Paula Bennett

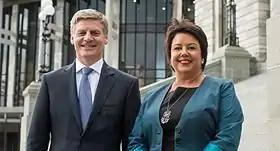
Bennett as Deputy Prime Minister, with Prime Minister Bill English, 2016

As a senior minister in the Fifth National Government, Bennett was best known for leading social welfare reforms as Minister of Social Development from 2008 to 2014. During that time she was also Minister of Youth Affairs (2008–2013), Minister for Disability Issues (2008–2009), and Associate Minister of Housing (2013–14). In the government's third term, she was Minister of State Services (2014–2017), Minister of Social Housing (2014–2016), Associate Minister of Finance (2014–2016), Minister of Local Government (2014–2015) and Minister for Climate Change Issues (2015–2017) before becoming Deputy Prime Minister, Minister for Women, Minister of Police, and Minister of Tourism (2016–2017).